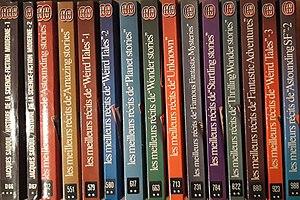
Les meilleurs récits de (Jacques Sadoul).
La science-fiction est un genre narratif, principalement littéraire, cinématographique et vidéo-ludique. Comme son nom l'indique, elle consiste à raconter des fictions reposant sur des progrès scientifiques et techniques obtenus dans un futur plus ou moins lointain, parfois dans un passé fictif ou dans un univers parallèle au nôtre, ou des progrès physiquement impossibles, du moins en l'état actuel de nos connaissances. Elle met ainsi en œuvre les thèmes devenus classiques du voyage dans le temps, du voyage interplanétaire ou interstellaire, de la colonisation de l'espace, de la rencontre avec des extra-terrestres, de la confrontation entre l'espèce humaine et ses créations, notamment les robots et les clones, ou de la catastrophe apocalyptique planétaire.
Jacques Sadoul, né le 5 mars 1934 à Agen et mort le 18 janvier 2013 à Astaffort, en Lot-et-Garonne, est un directeur de collection, directeur littéraire et écrivain français. Il est un anthologiste spécialisé, entre autres, en histoire de la science-fiction et a également écrit des ouvrages sur l'alchimie, l'astrologie, le fantastique, la photographie, et la littérature policière.